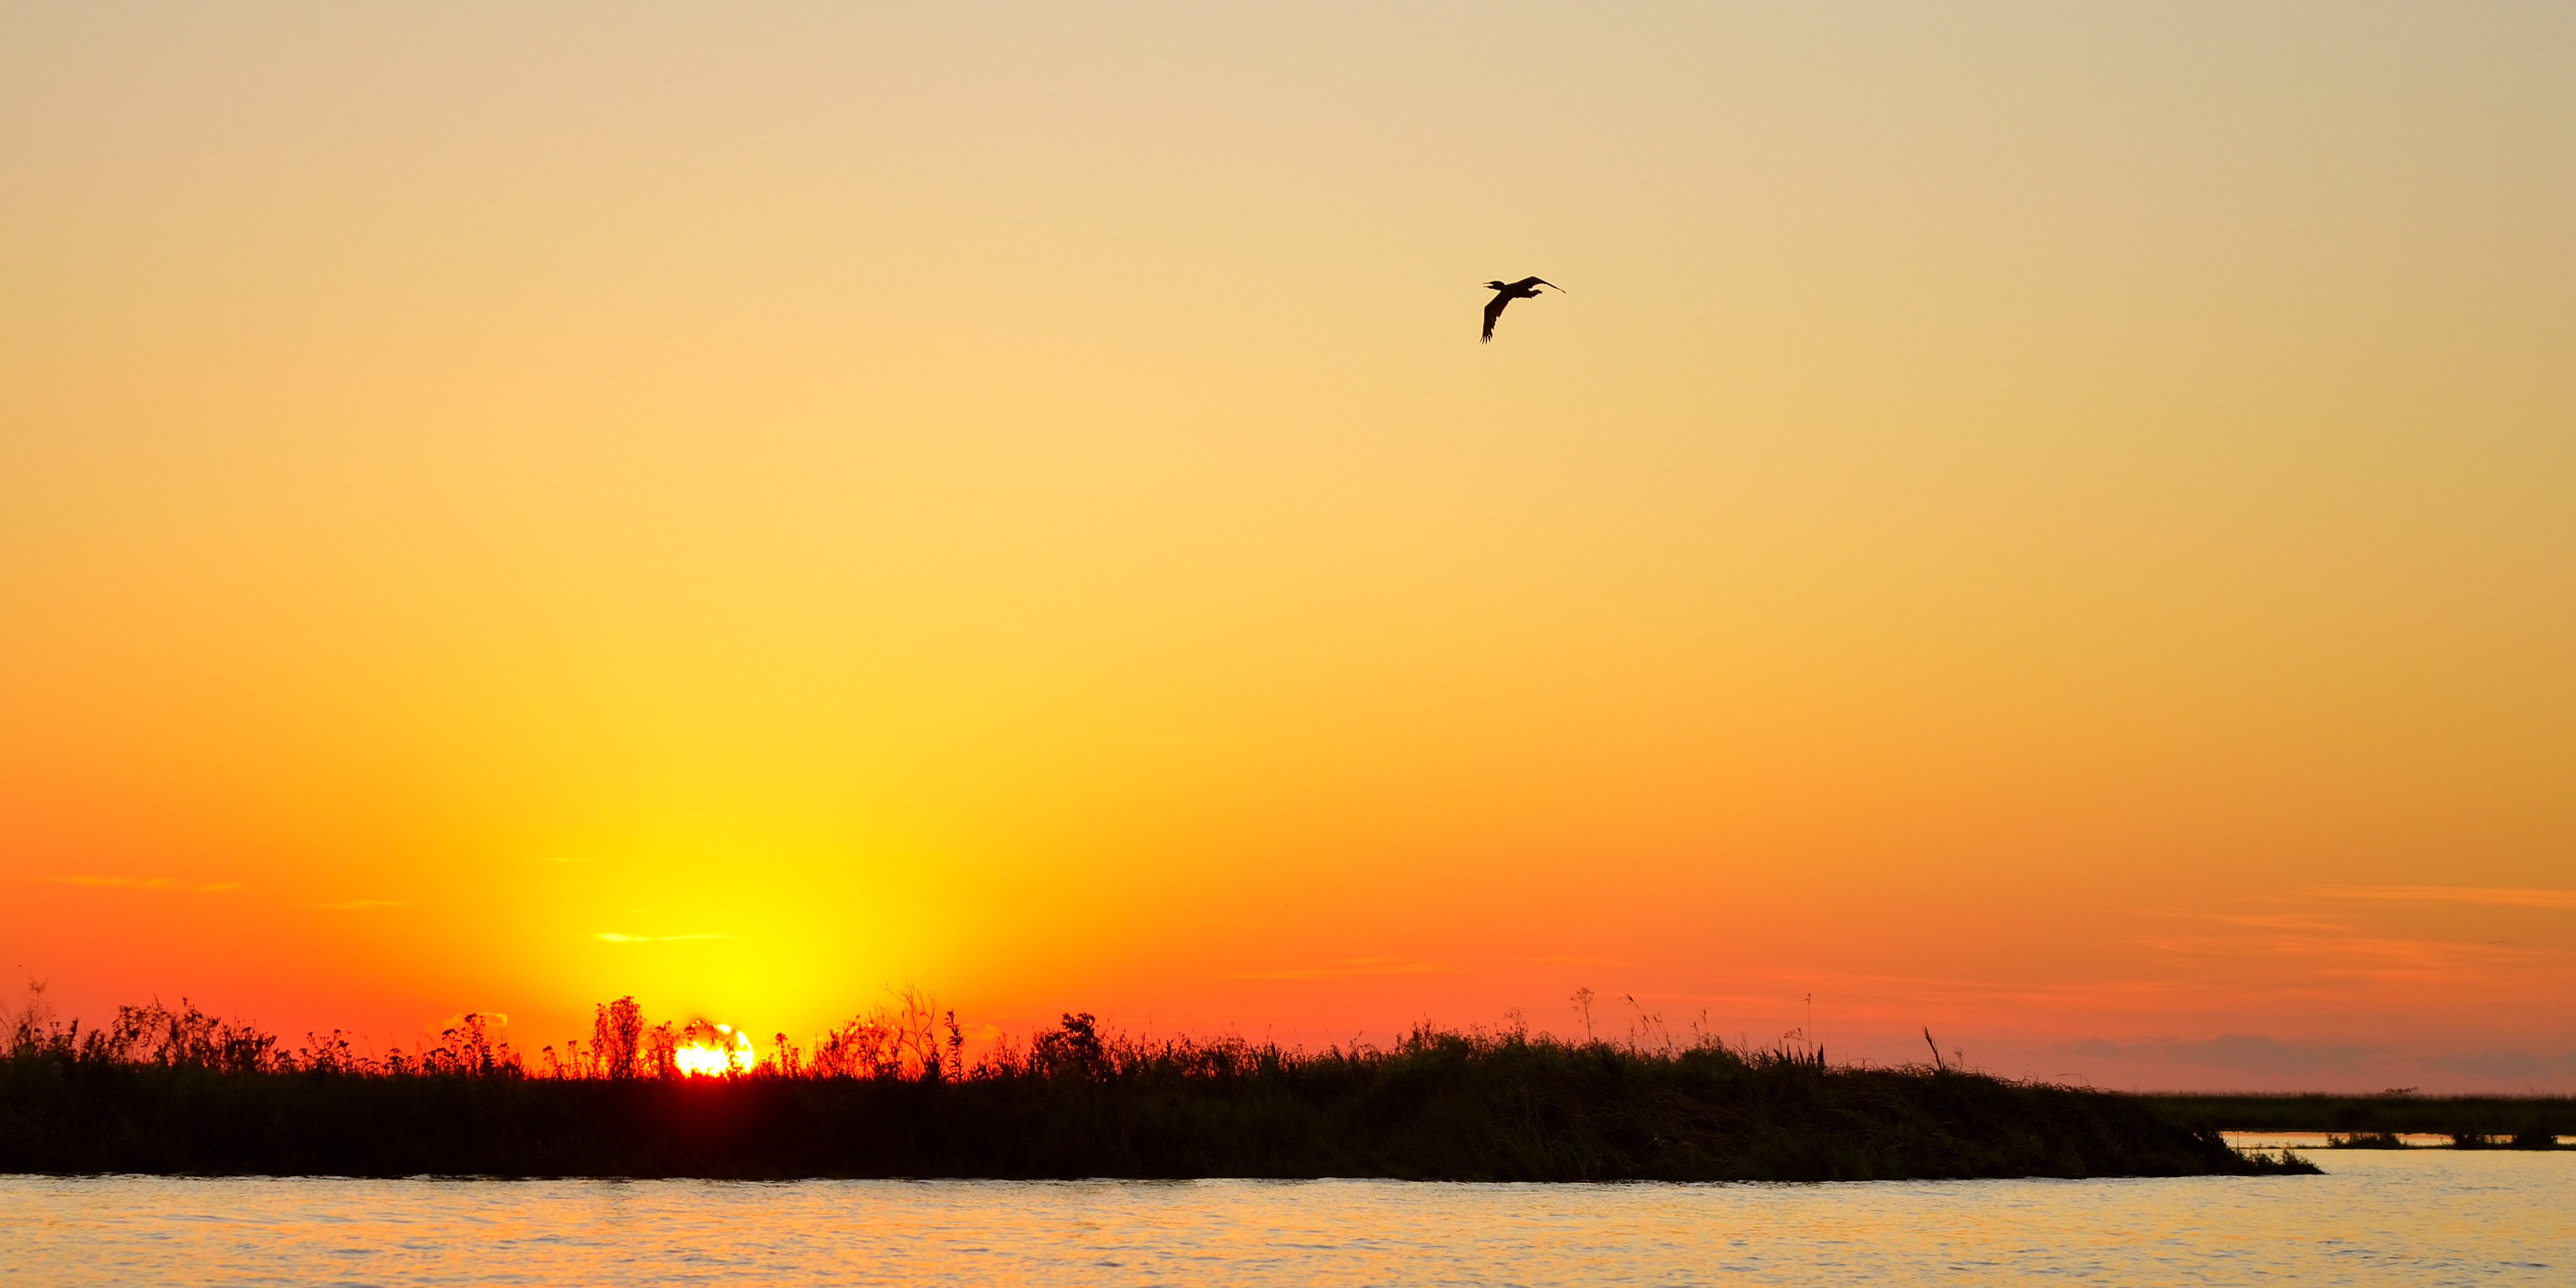
sea, horizon, sun, sunrise, sunset, morning, dawn, dusk, wildlife, wild, evening, laguna, corrientes, fna, ibera, estero, parque, afterglow, atmospheric phenomenon